Darren Aronofsky's unrealized projects

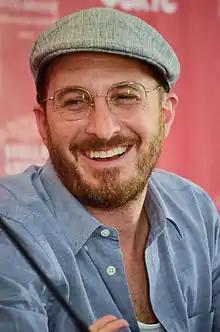
Aronofsky in 2015

During his long career, American film director Darren Aronofsky has worked on a number of projects which never progressed beyond the pre-production stage under his direction. Some of these projects fell in "development hell" or were cancelled.